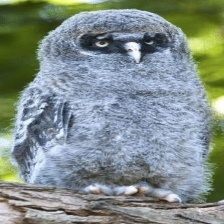
Species: GREAT GRAY OWL
Scientific name: STRIX NEBULOSA
ImageNet parent category: great_grey_owl